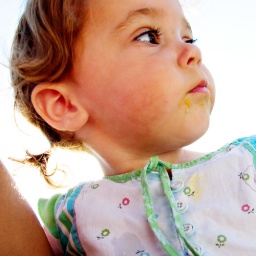
walking home from the market covered in oranges.